History of Ferrari

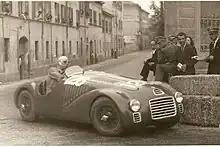
The Ferrari 125 S, the first Ferrari sports car, at its debut race in Piacenza.

The first Ferrari sports car, as well as the first car to use Colombo's new engine, was the 1947 125 S. Purpose-built for sports car racing, it achieved the company's first victory at the 1947 Grand Prix of Rome, where it was driven by Franco Cortese. Of the ten races the car entered, it won six, placed second in one, and retired from three. Cortese remarked that compared to his competition, the 125 S "was a more modern machine, indeed exceptional for those days." Ferrari itself tends to cast the 125 S's production as the starting point of its history, marking 1947 as its founding date during its anniversary celebrations.